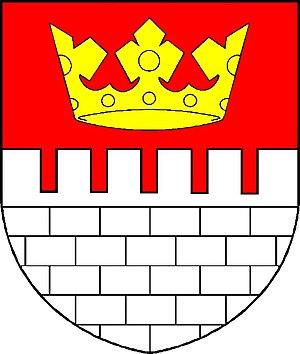
Králův Dvůr est une ville du district de Beroun, dans la région de Bohême-Centrale, en Tchéquie. Sa population s'élevait à 9 690 habitants en 2020.